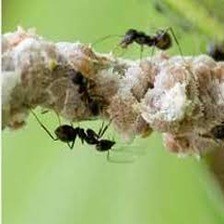
Label: mealybug_infestation